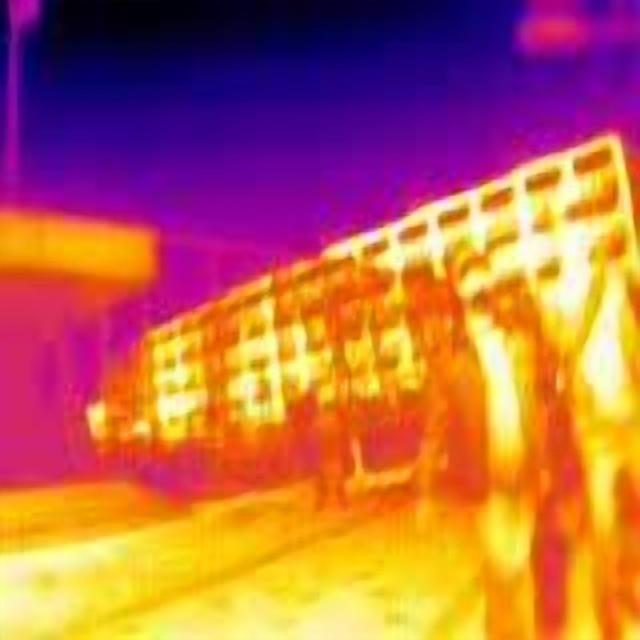
Detected objects:
label: person
label: person